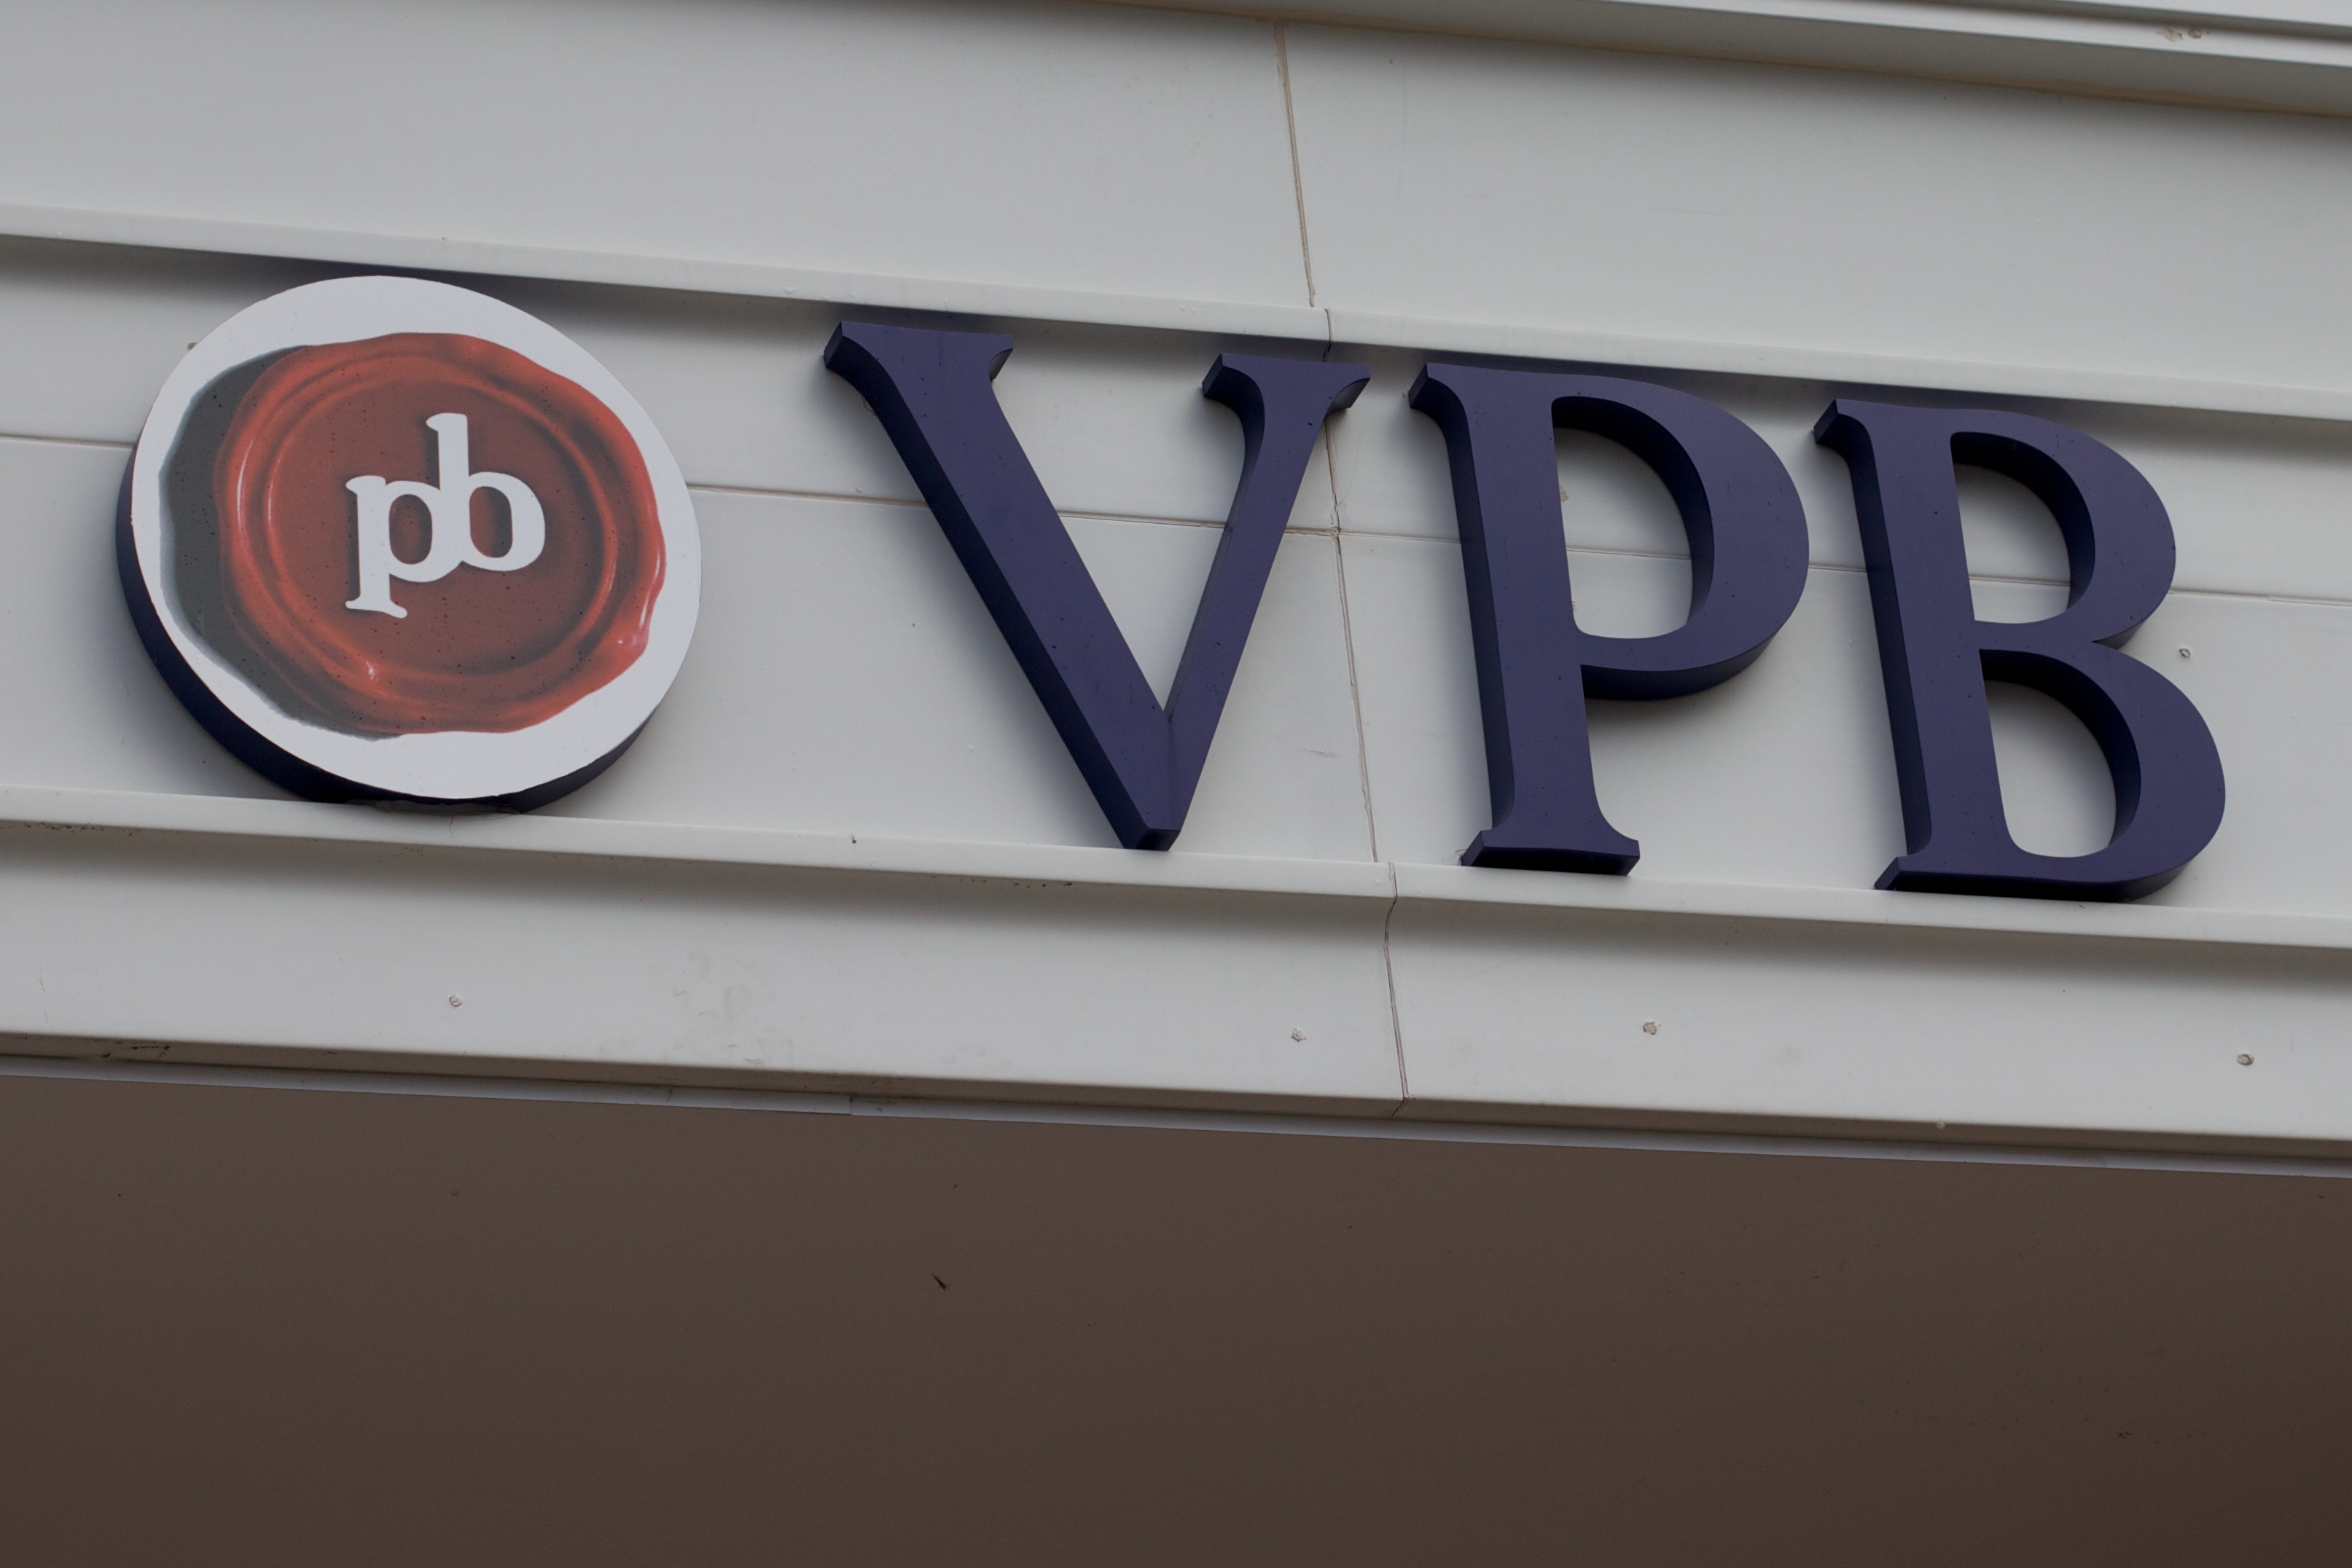
number, sign, street sign, signage, shape, piratebox, odyssey, automotive exterior, vehicle registration plate